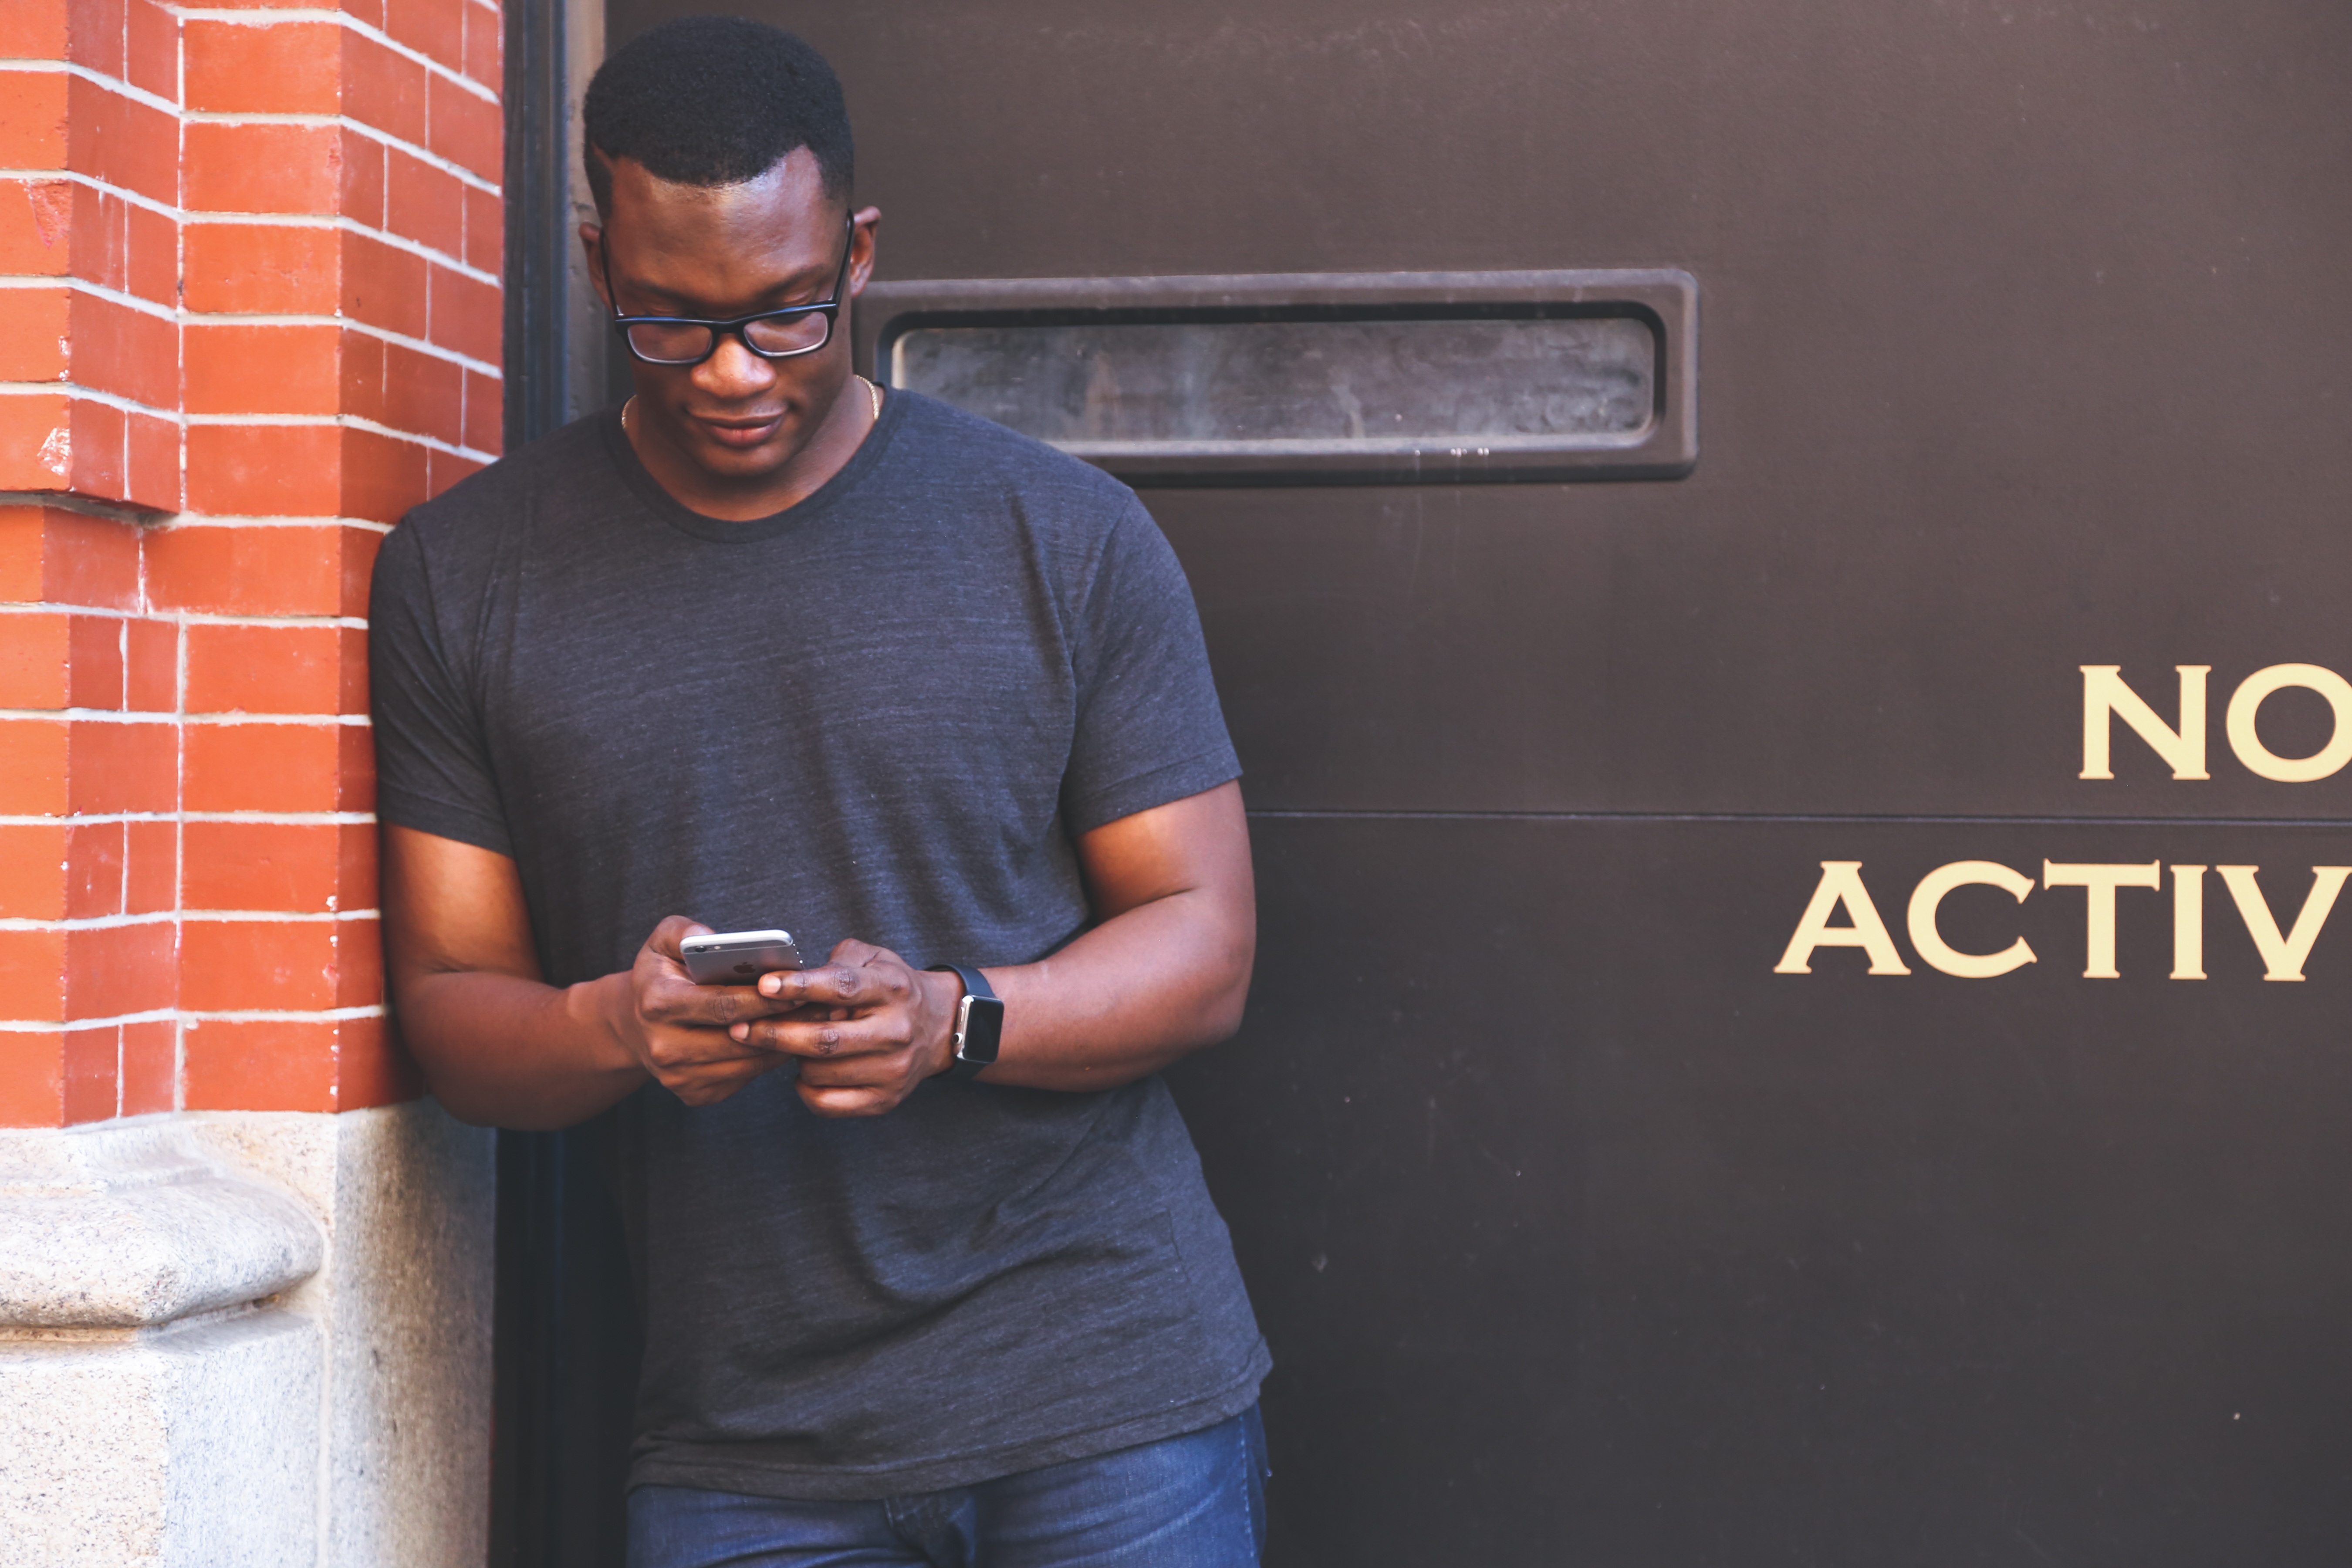
smartphone, man, person, mobile phone, glasses